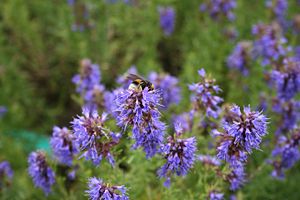
Ægte isop
Ægte Isop (Hyssopus officinalis): Blomster.
Ægte isop er en dværgbusk med en opstigende, stiv vækst. Planten indeholder flere stoffer, som giver kraftig duft, og som er bakterie- og svampedræbende.